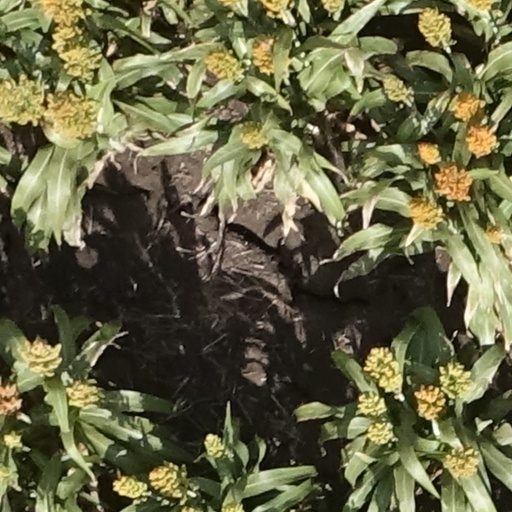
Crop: sorghum